List of major generals in the United States Regular Army before 1 July 1920

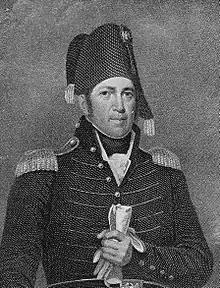
Jacob J. Brown

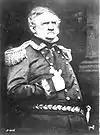
Winfield Scott

The grade of major general was revived permanently when the military establishment expanded in anticipation of the War of 1812. The first two major generals were Revolutionary War veterans Henry Dearborn and Thomas Pinckney. After a year of defeats, Dearborn was relieved and four more major generals were appointed: James Wilkinson, Wade Hampton, Morgan Lewis, and William Henry Harrison. A year later, all four had been court-martialled, sidelined, or driven to resign, and George Izard, Jacob J. Brown, and Andrew Jackson were promoted in their place.